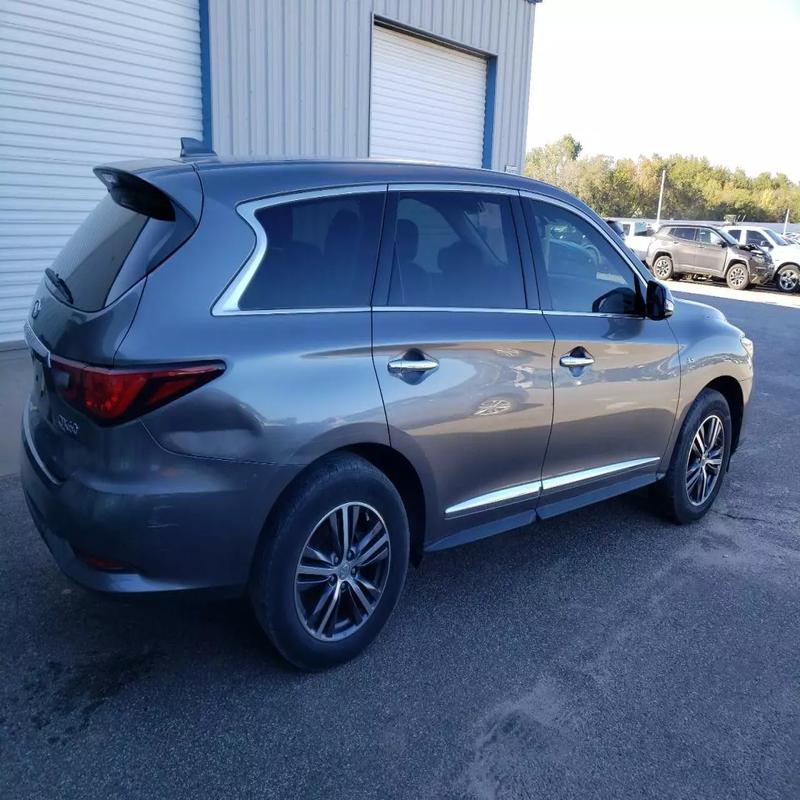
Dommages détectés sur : aile arrière droite, pare-choc arrière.
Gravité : mineur